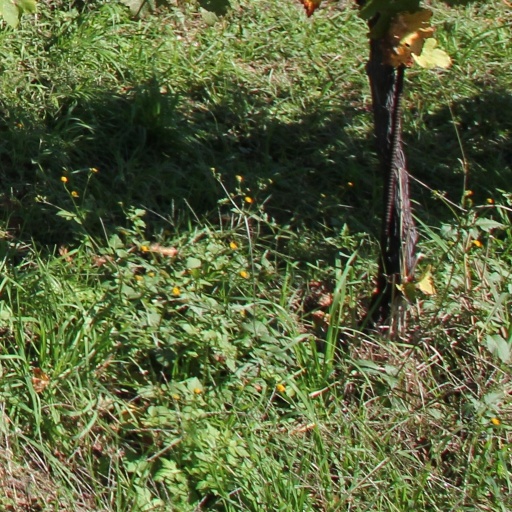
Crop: grape